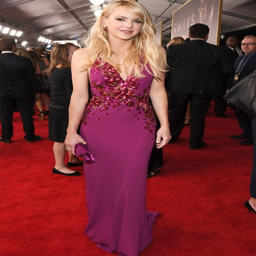
actor stuns in a gown at award .